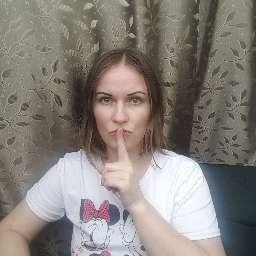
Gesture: mute